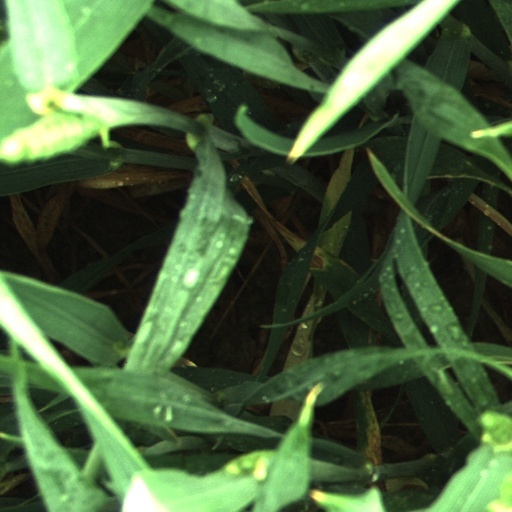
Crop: wheat